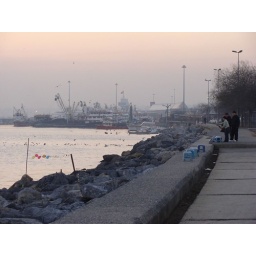
a shooting game near the fish market